Mar Roxas

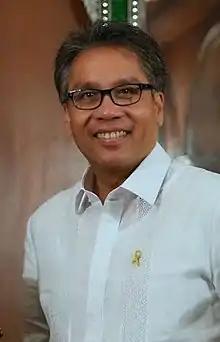
Roxas in 2014

Manuel Araneta Roxas II (born May 13, 1957) is a Filipino politician who served as a Senator of the Philippines. He is the grandson and namesake of former Philippine President Manuel Roxas. He served in the Cabinet of the Philippines as Secretary of the Interior and Local Government from 2012 to 2015. Previously, he was the Secretary of Trade and Industry from 2000 to 2003 and Secretary of Transportation and Communications from 2011 to 2012. He is the son of former Senator Gerry Roxas.